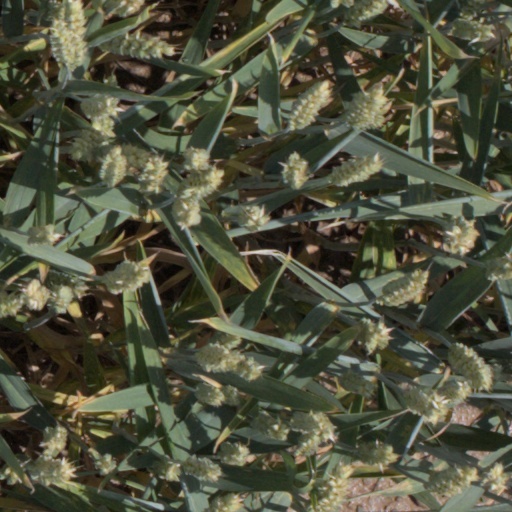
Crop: wheat